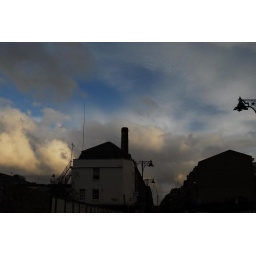
cloud against building